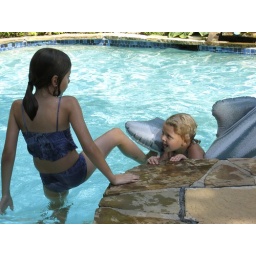
the girls horse around